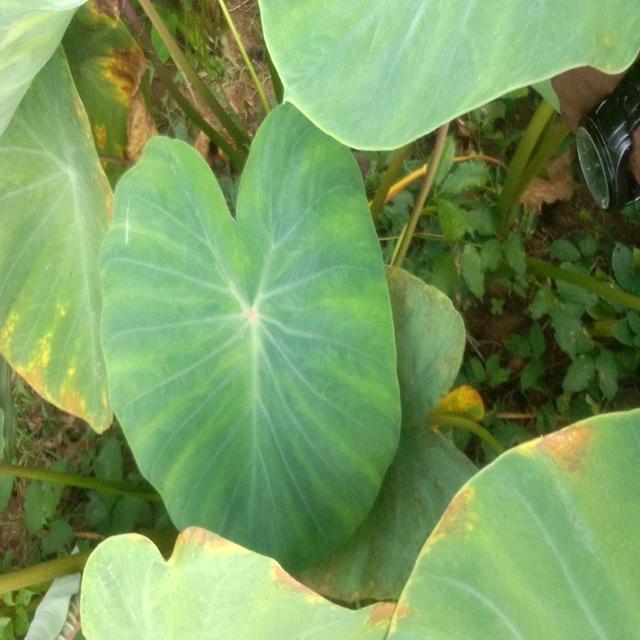
Label: Mid_Blight